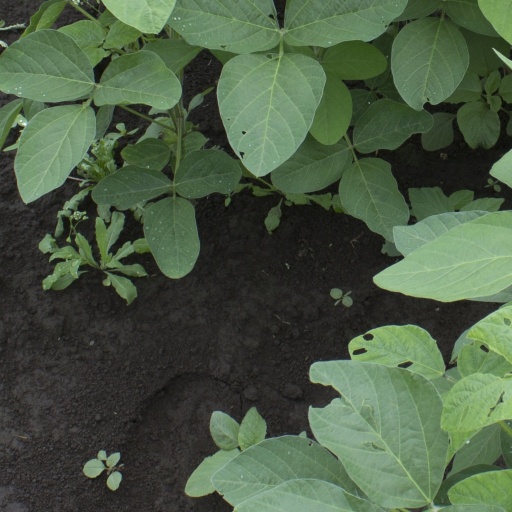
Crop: soybean